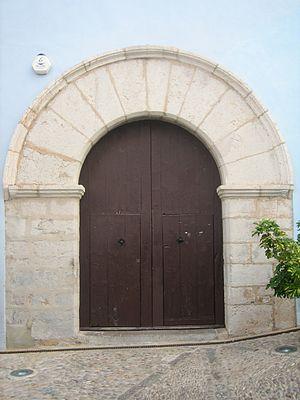
L'église de Santa María de Peñíscola, construite initialement dans le style gothique et modifiée ensuite dans l'esprit baroque, est un lieu de culte catholique situé au centre de la commune, et le siège d'une paroisse du diocèse de Tortosa.